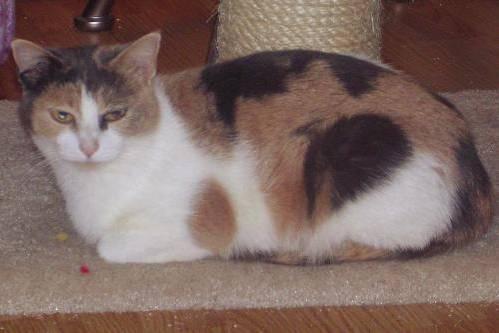
cat